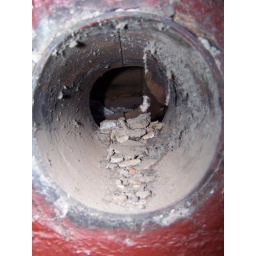
The stack hole in the kitchen hearth wall looking into the open hole